José Manuel Sapag

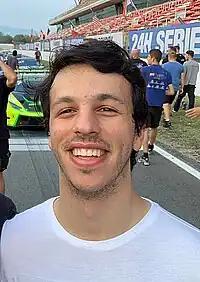
"Manu" Sapag in 2019.

José Manuel "Manu" Sapag (born September 28, 1995, in Buenos Aires) is an Argentine motor racing driver.